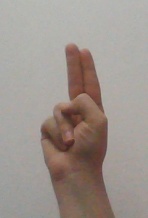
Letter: taa